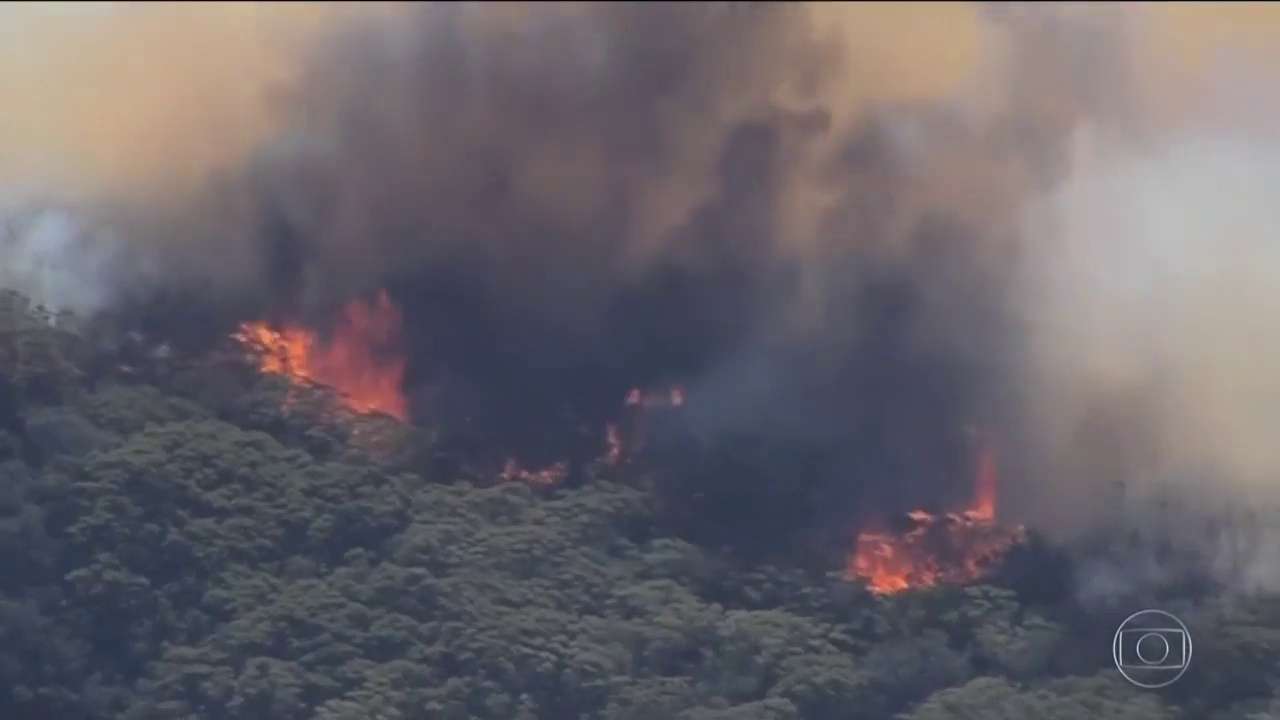
Fire: yes
Smoke: yes